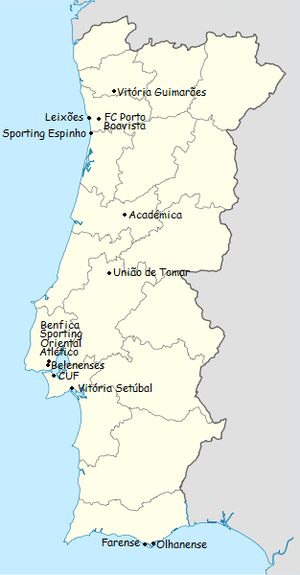
Carte des clubs participants du championnat du portugal de football de première division 1974-1975